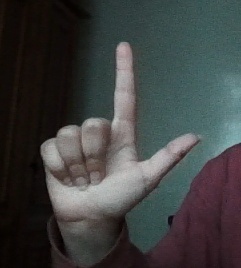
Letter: laam